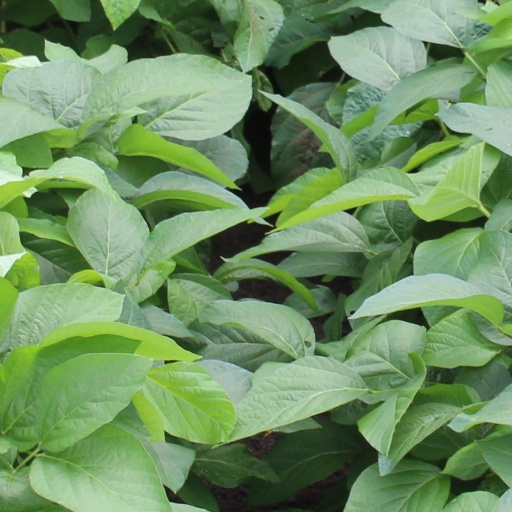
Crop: soybean